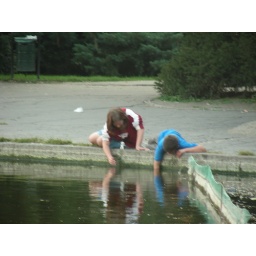
Kids playing in lake water